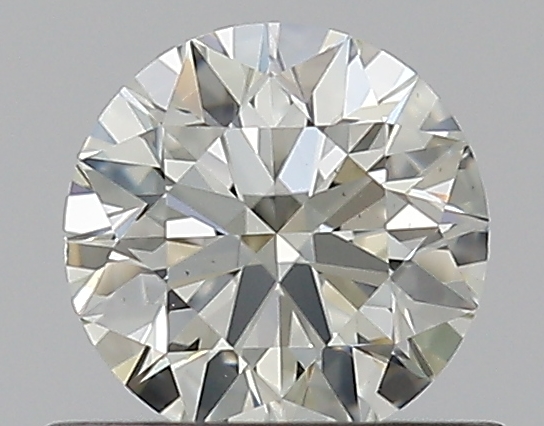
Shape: round
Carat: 0.5
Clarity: VS1
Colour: K
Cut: EX
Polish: VG
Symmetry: EX
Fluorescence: F
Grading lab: GIA
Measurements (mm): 5.02 x 5.05 x 3.15